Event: Nepal Earthquake
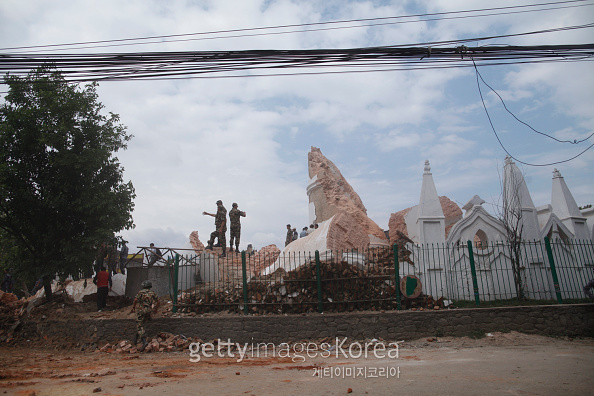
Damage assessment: damage